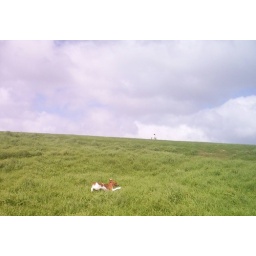
Scout in the long grass at the dog park